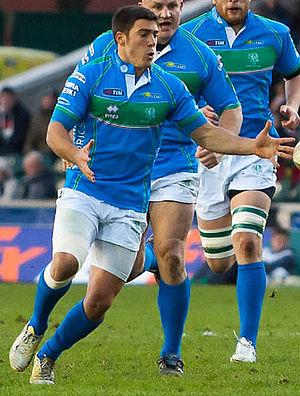
Edoardo Gori, né le 5 mars 1990 à Borgo San Lorenzo, est un joueur de rugby à XV italien évoluant au poste de demi de mêlée avec l'équipe d'Italie et avec le club du Benetton Trévise.